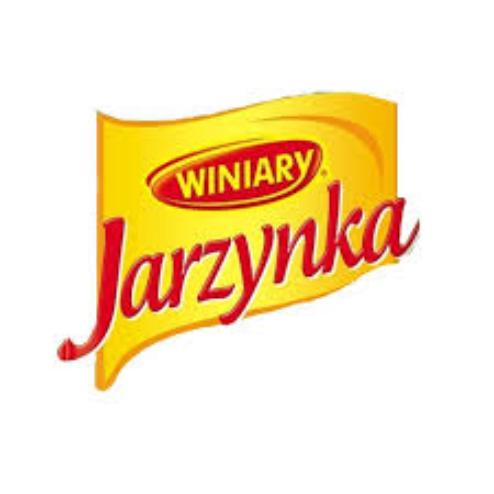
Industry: Food